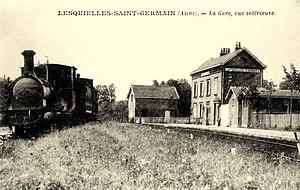
Lesquielles-Saint-Germain-la gare carte postale
Le chemin de fer de Guise au Catelet est une ancienne ligne de chemin de fer secondaire réalisé sous le régime des voies ferrées d'intérêt local et qui a relié ces deux villes du département de l'Aisne entre 1900 et 1951. La ligne est construite à l'écartement métrique.
Lesquielles-Saint-Germain est une commune française située dans le département de l'Aisne, en région Hauts-de-France.